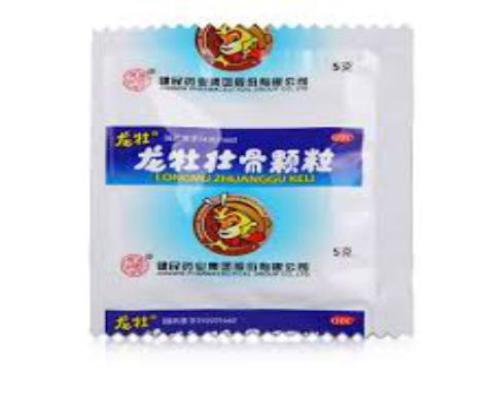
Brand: longmu-1
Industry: Medical